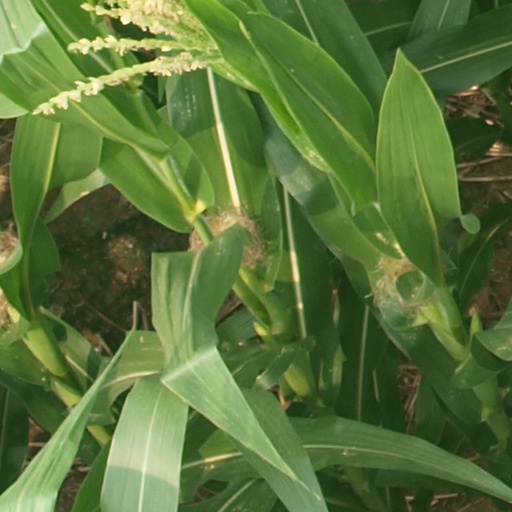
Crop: maize; corn